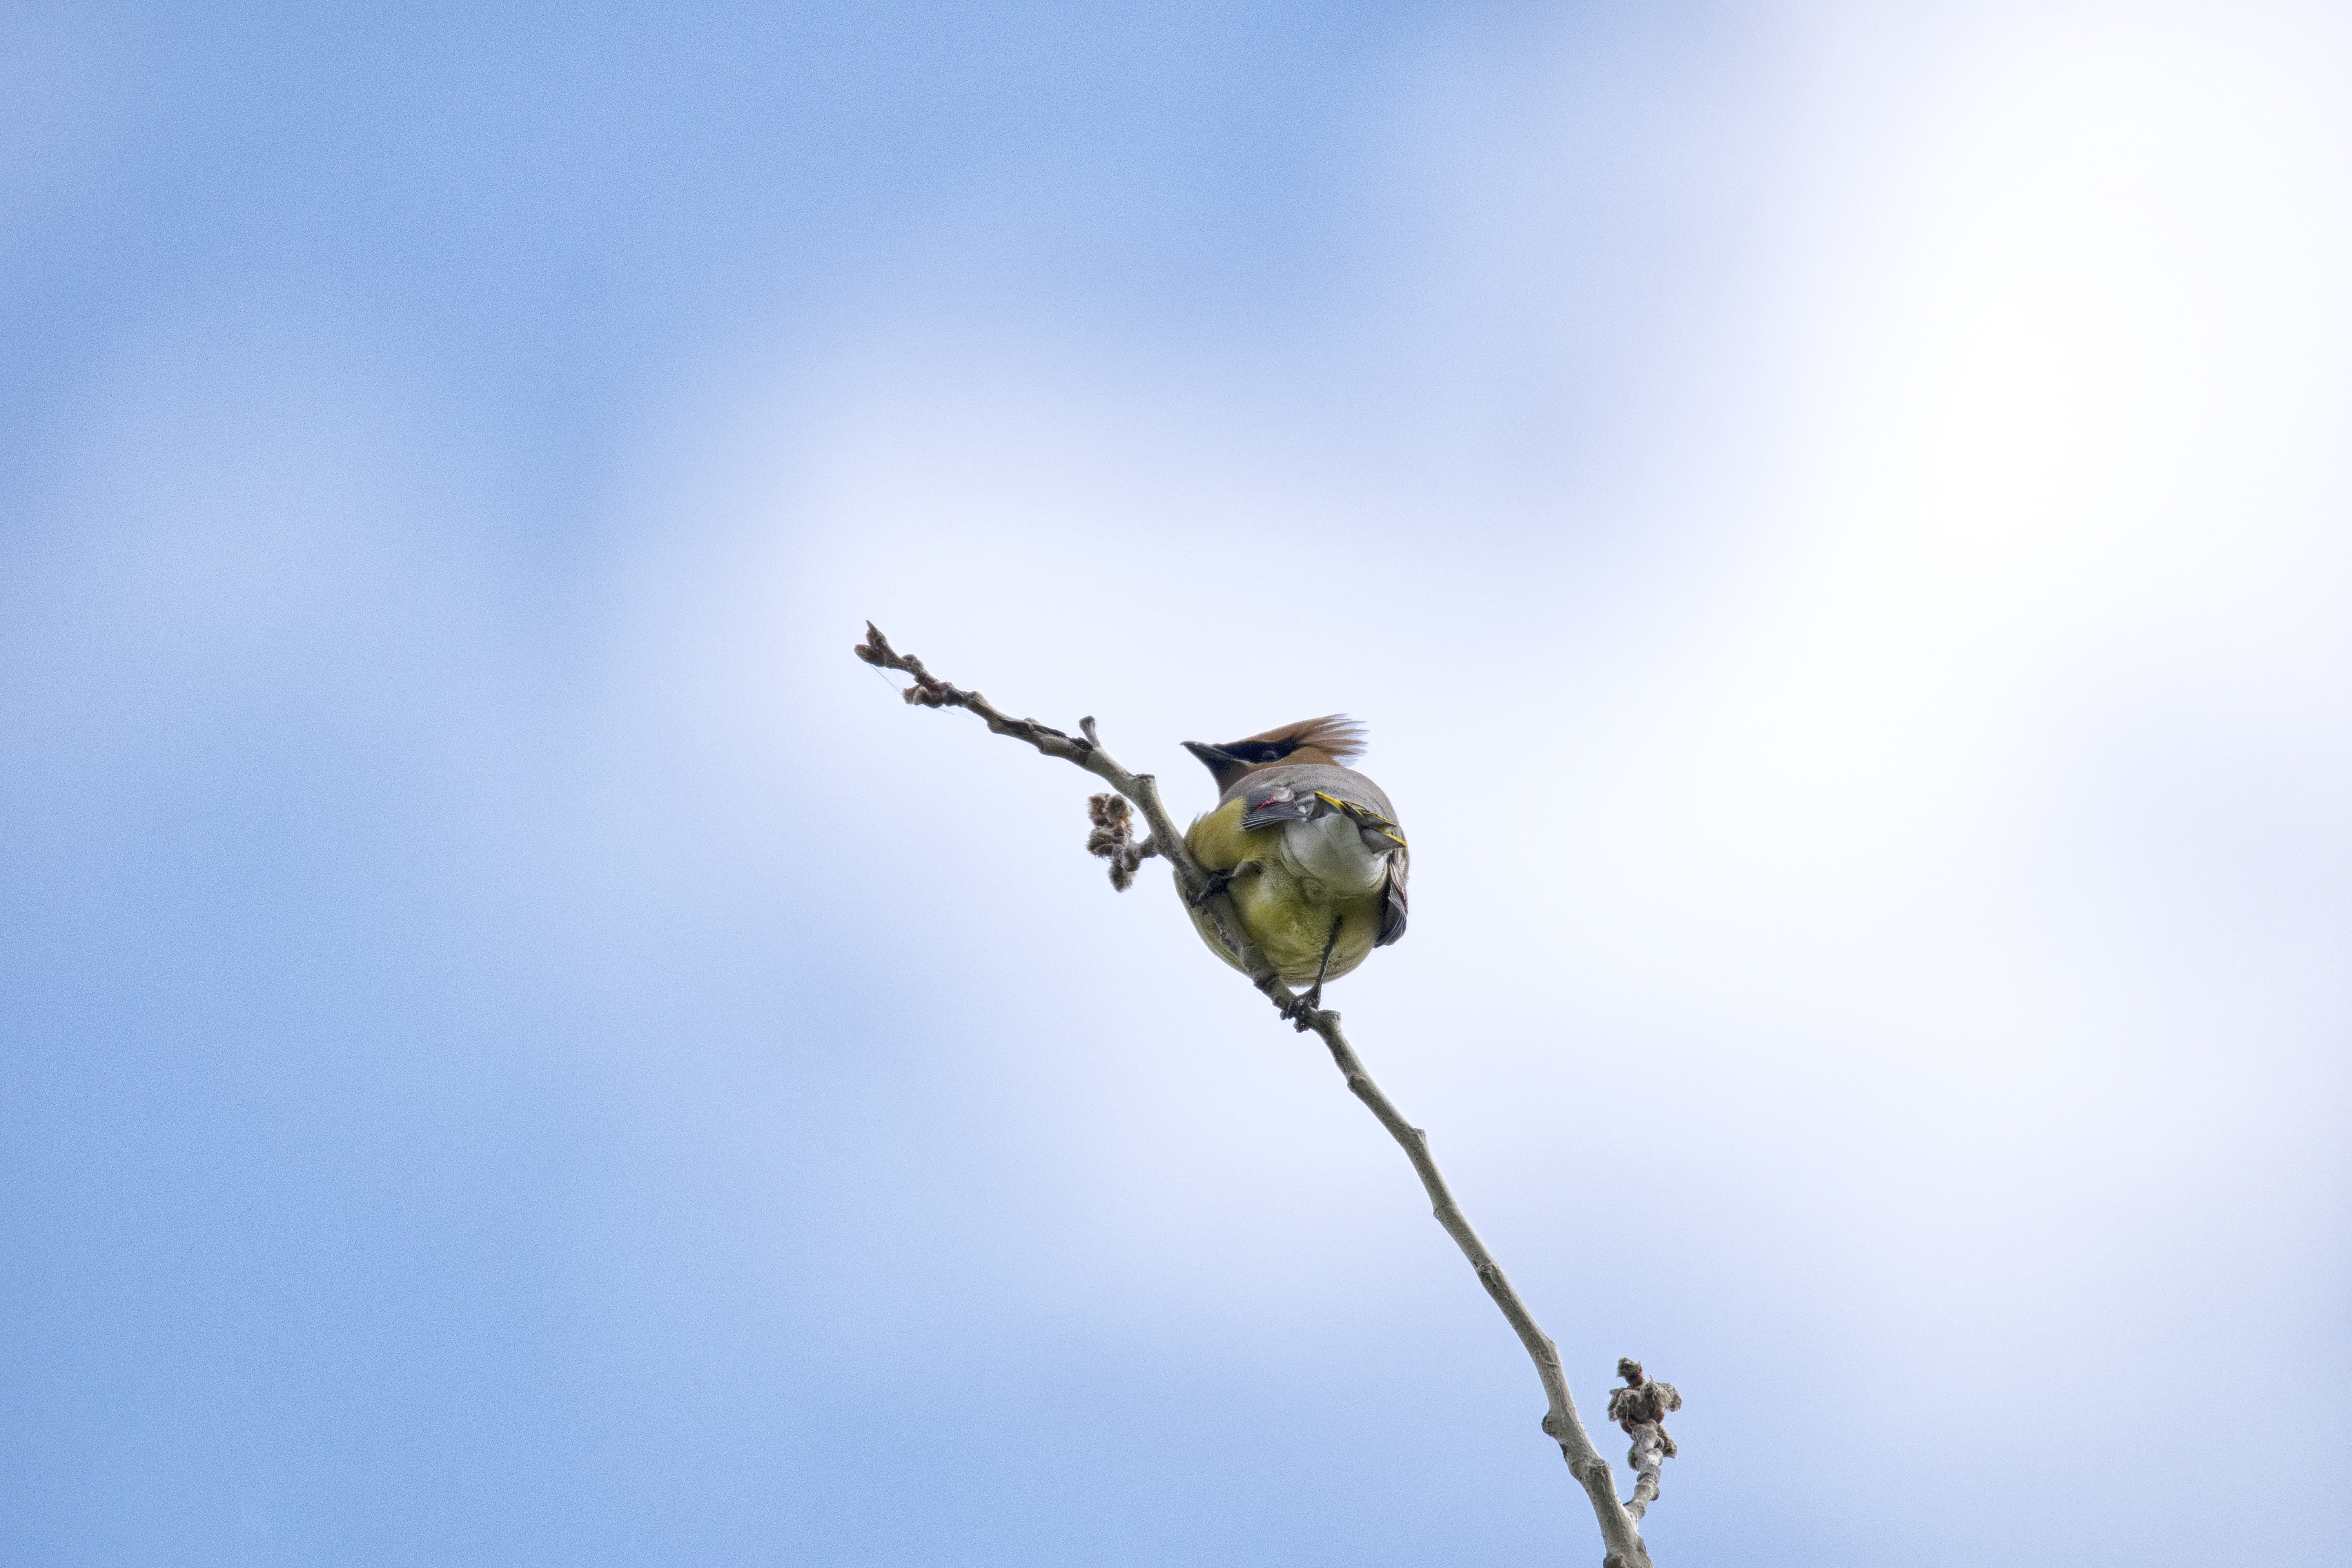
nature, branch, bird, sky, flower, jumping, blue, canada, quebec, cedar, sherbrooke, oiseau, jaseur, waxwing, dam rique, atmosphere of earth